Véronique Claudel

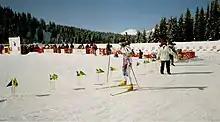
Claudel at the 1992 Winter Olympics

Véronique Claudel (born 22 November 1966 in Cornimont, France) is a former French biathlete. At the 1992 Winter Olympics in Albertville, she won a gold medal with the French relay team. She won an Olympic bronze medal in 1994.